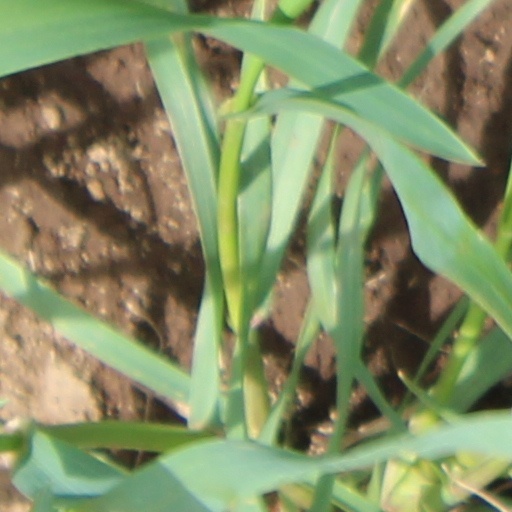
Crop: wheat